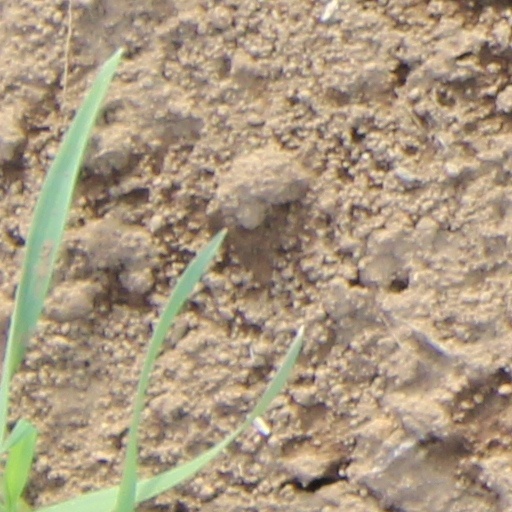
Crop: wheat